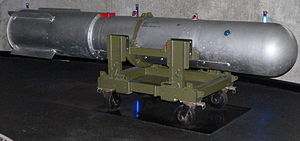
B28 (atombombe)
En bombe af typen 28 F1 fremstillet i 1962 udstillet i Caen i Frankrig.
B28 er et amerikansk termonukleart våben, der blev fremstillet i årene 1958 til 1966 oprindeligt under navnet Mark 28. I 1968 ændrede våbnet navn til B28.